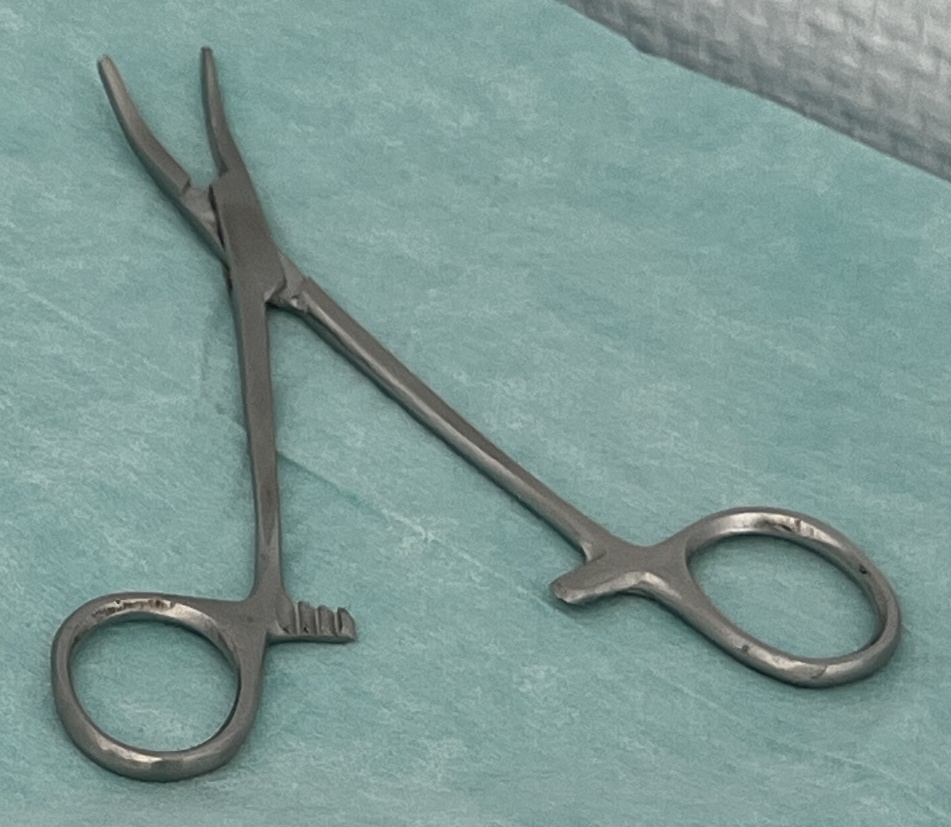
Hinged instrument state: open